Elk River Water Tower

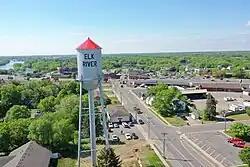
The Elk River Water Tower from the north

The Elk River Water Tower is a historic water tower in Elk River, Minnesota, United States. It was built in 1920 to improve the city's firefighting infrastructure, and uses a design popular from 1890 to 1940. It was listed on the National Register of Historic Places in 2012 for its significance in the themes of "community planning and development" and "engineering". It was nominated for its impact on community development and as a representative of a once-common but vanishing design.